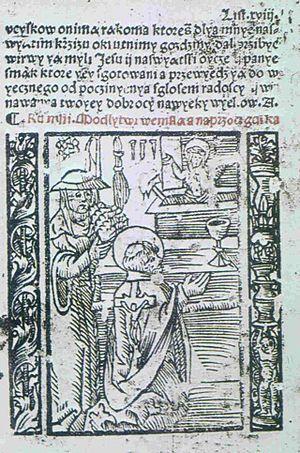
Hortulus Animæ, en allemand Seelengärtlein et en polonais Raj duszny, est un petit ouvrage de piété publié initialement en langue latine dans les dernières années du XVᵉ siècle. Très populaire au siècle suivant, il a connu de nombreuses rééditions et traductions, entre autres à Lyon et à Cracovie. Son titre complet est Hortulus Animæ, cum Oratiunculis aliquibus superadditis quæ in prioribus Libris non habentur.